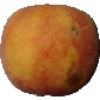
Label: Peach 1